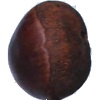
Label: chestnut